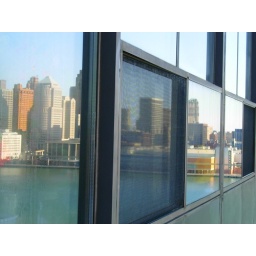
Standing on a very small balcony on the 17th floor of a high rise in Windsor, Ontario. The window reflects Detroit.